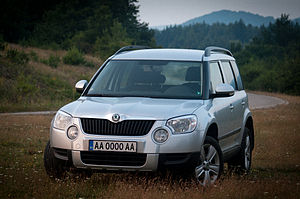
Škoda Yeti
Škoda Yeti
Škoda Yeti er en kompakt SUV fra bilmærket Škoda. Den serieproducerede udgave blev præsenteret på Geneve Motor Show i år 2009 og kom på markedet i august samme år. Bilen bygges i Kvasiny i Tjekkiet.